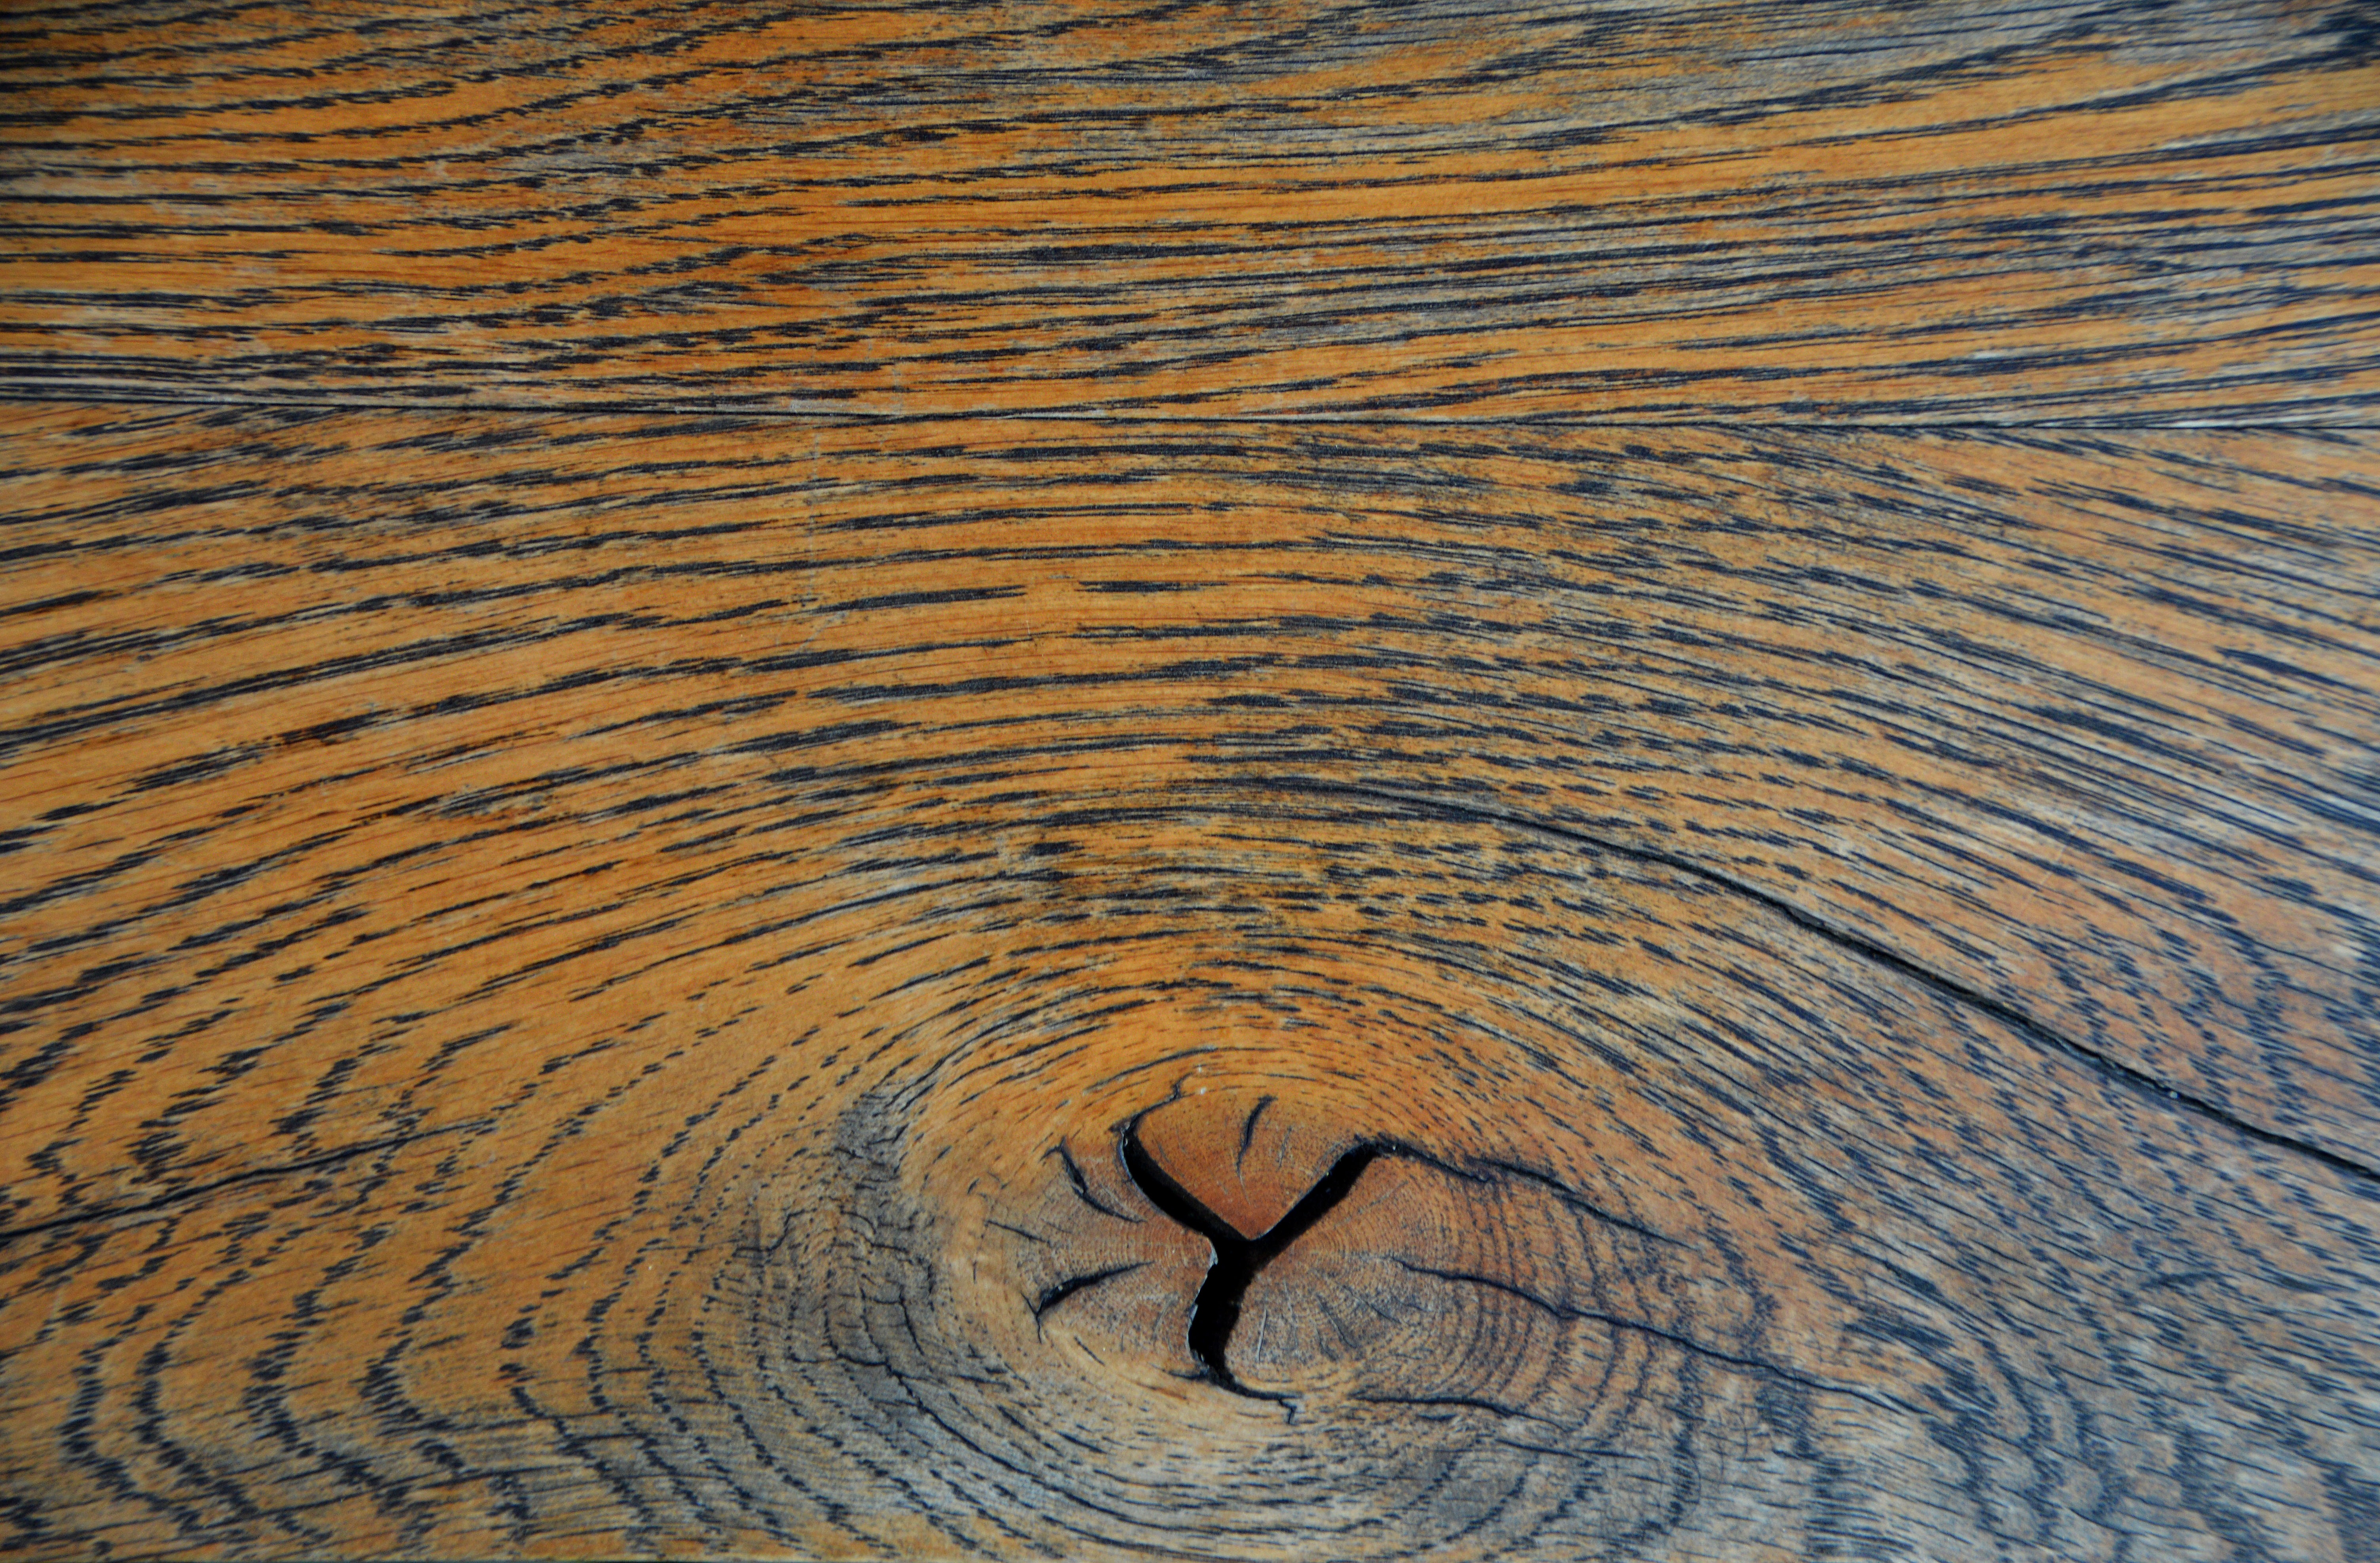
sand, structure, board, wood, grain, texture, plank, leaf, brown, soil, circle, wooden structure, background, design, oak, graphic, parquet, panels, material collection, wooden wall, knothole